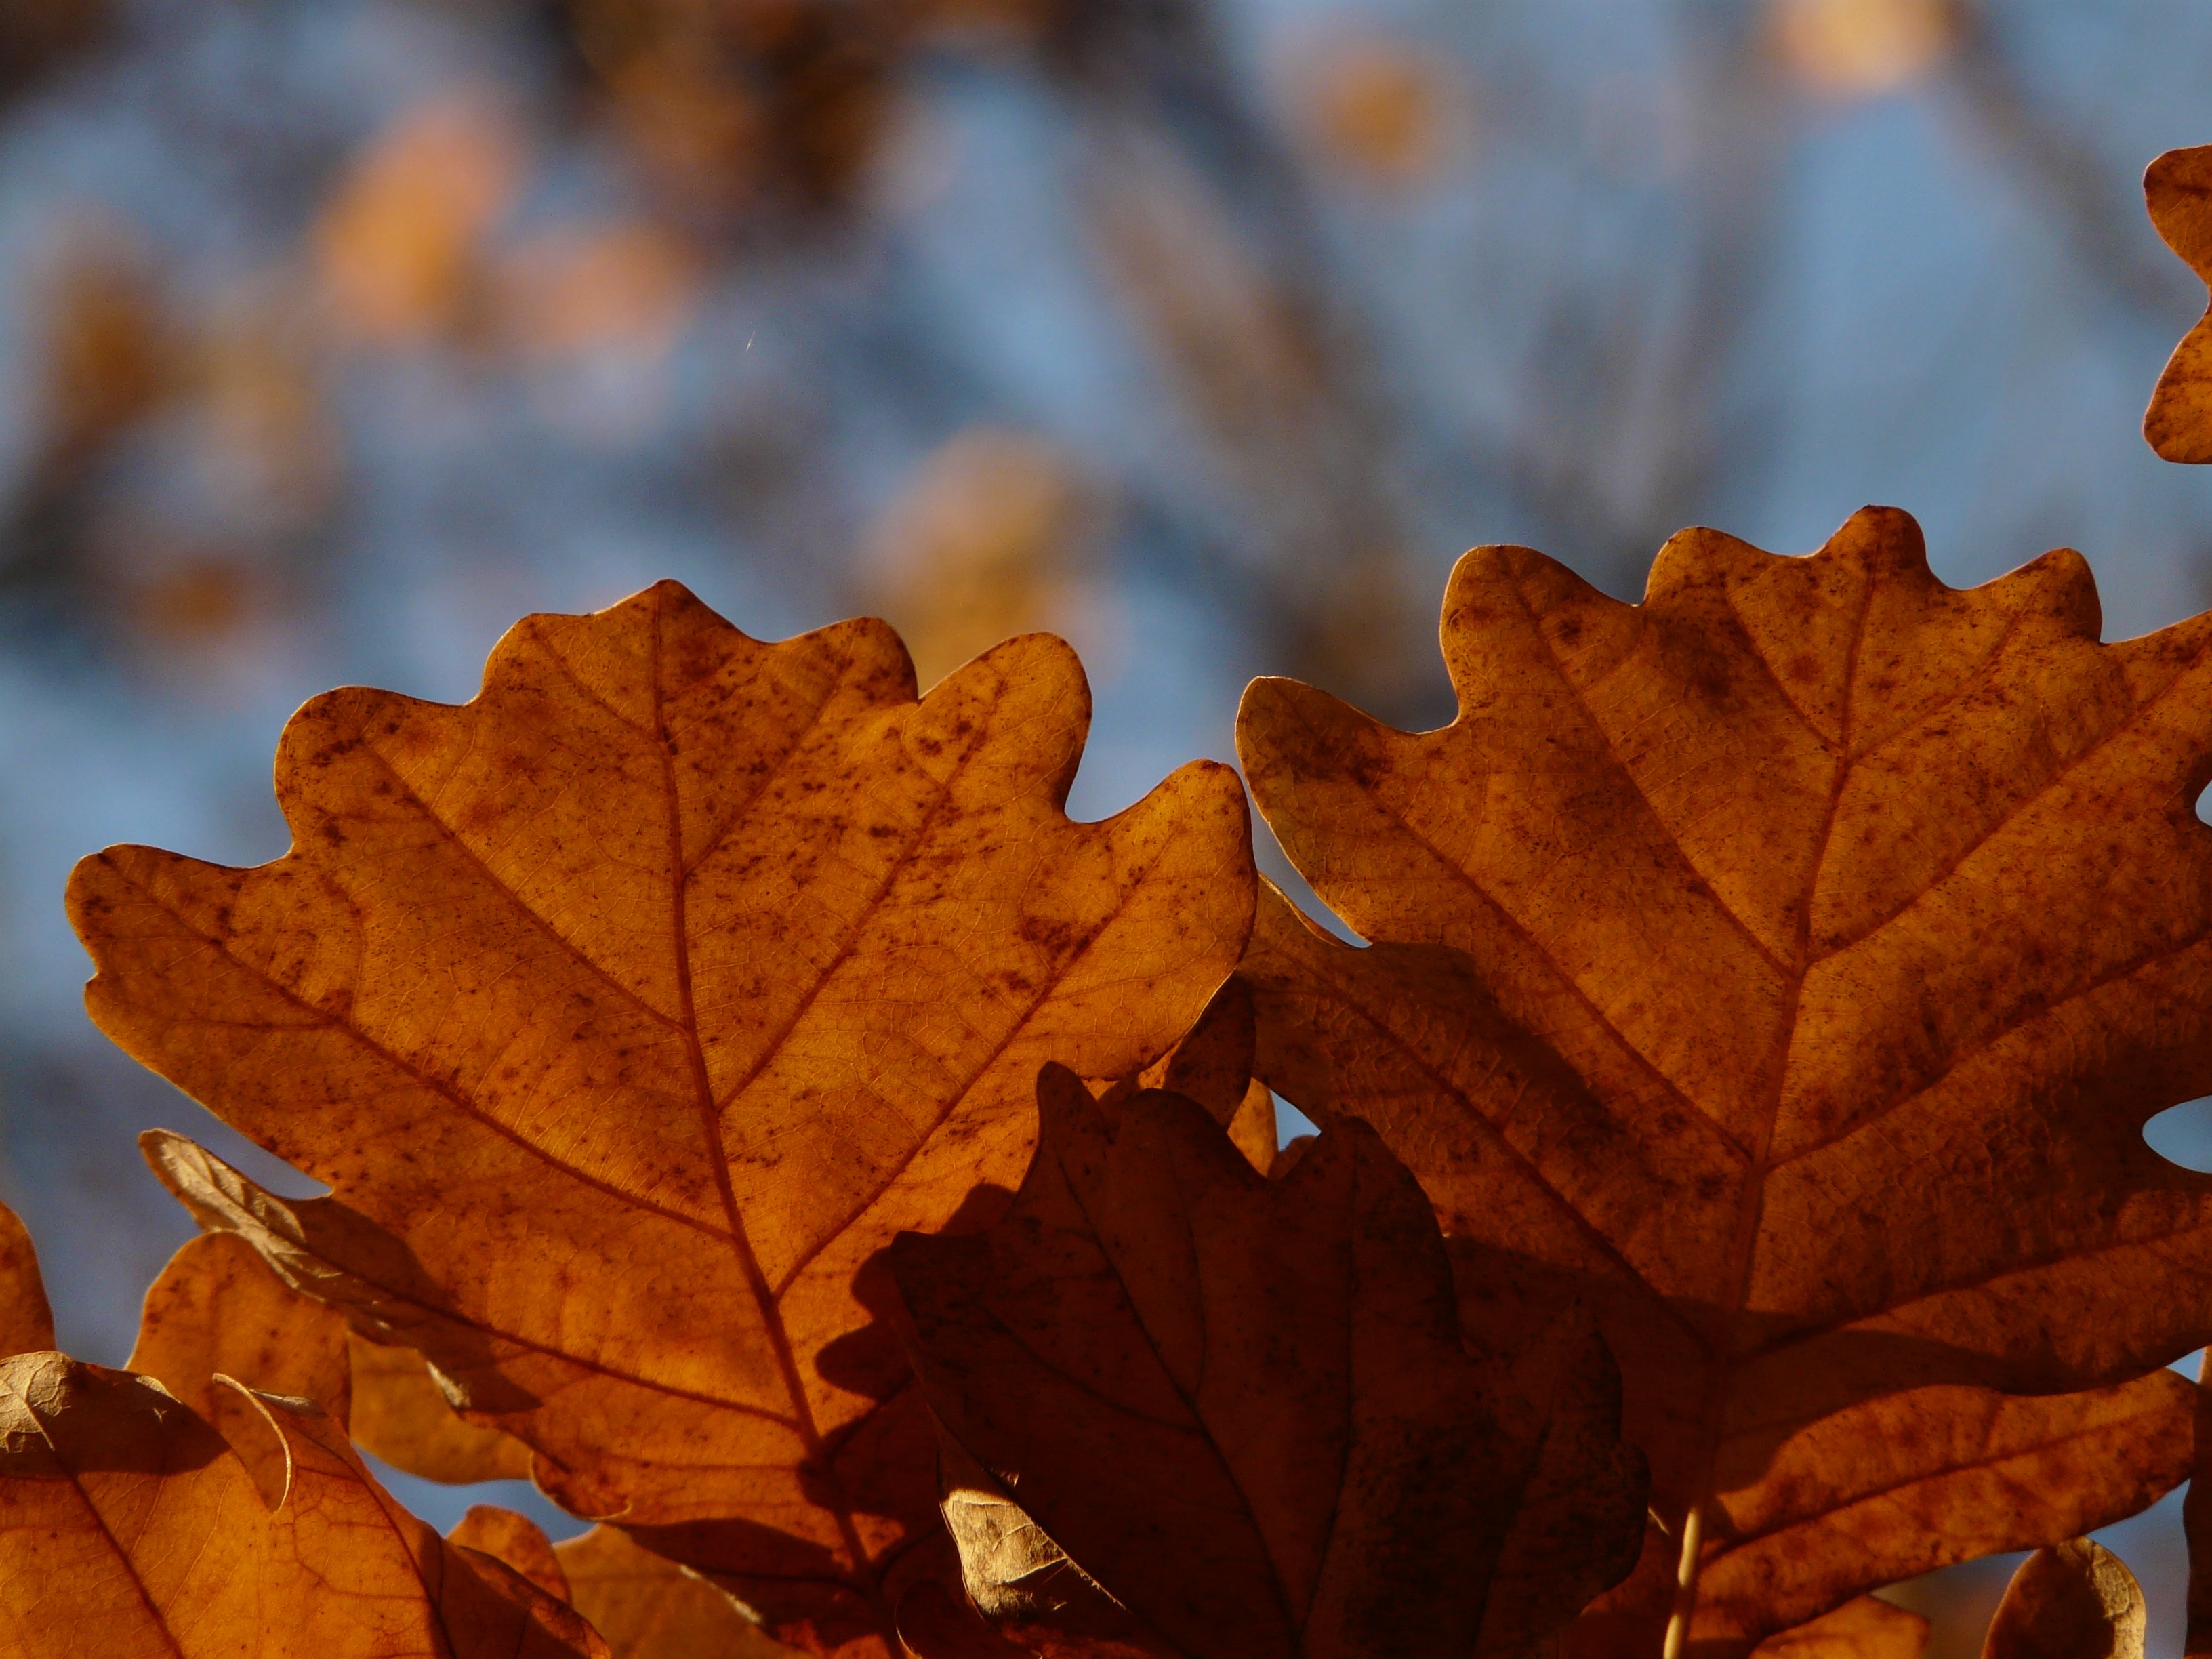
tree, forest, branch, plant, sun, sunlight, leaf, flower, golden, color, autumn, colorful, season, maple tree, maple leaf, leaves, bright, deciduous, oak, october, oak leaves, autumn forest, golden autumn, quercus, back light, golden october, sessile oak, flowering plant, woody plant, land plant, winter oak, quercus petraea